String Quartet No. 12 (Villa-Lobos)

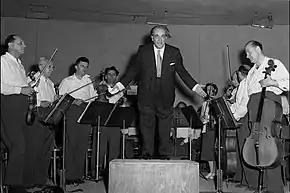
Villa-Lobos in June 1952

String Quartet No. 12 is the part of a series of seventeen works in the genre by the Brazilian composer Heitor Villa-Lobos, and was written in 1950. A performance lasts approximately twenty-two minutes.